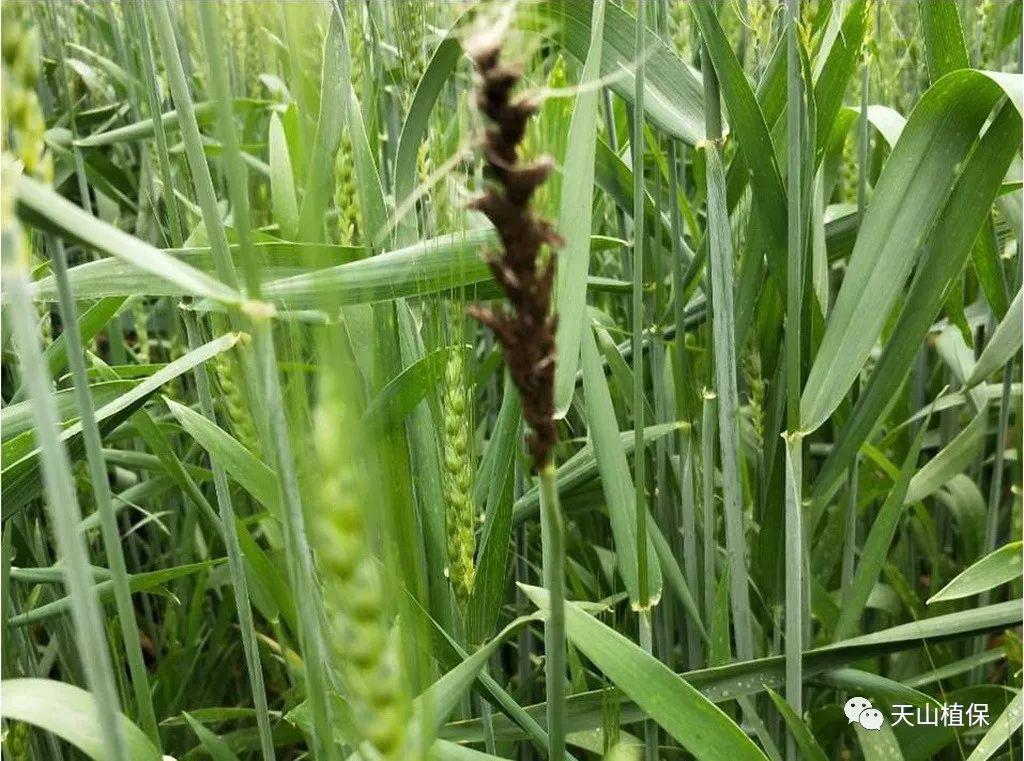
Plant: Wheat
Disease: wheat loose smut